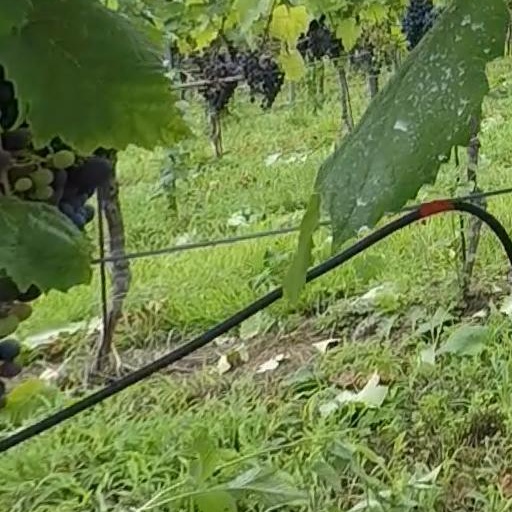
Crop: grape